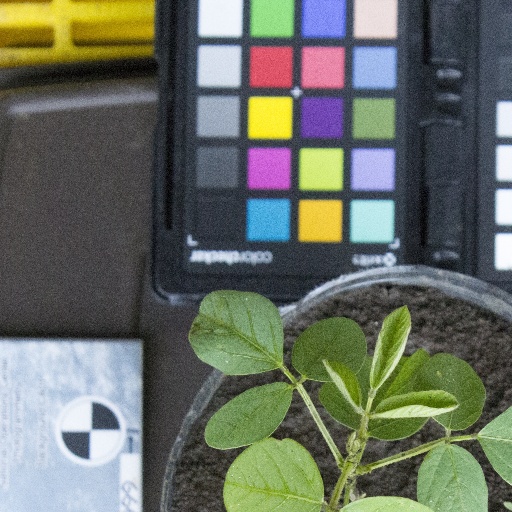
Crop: soybean